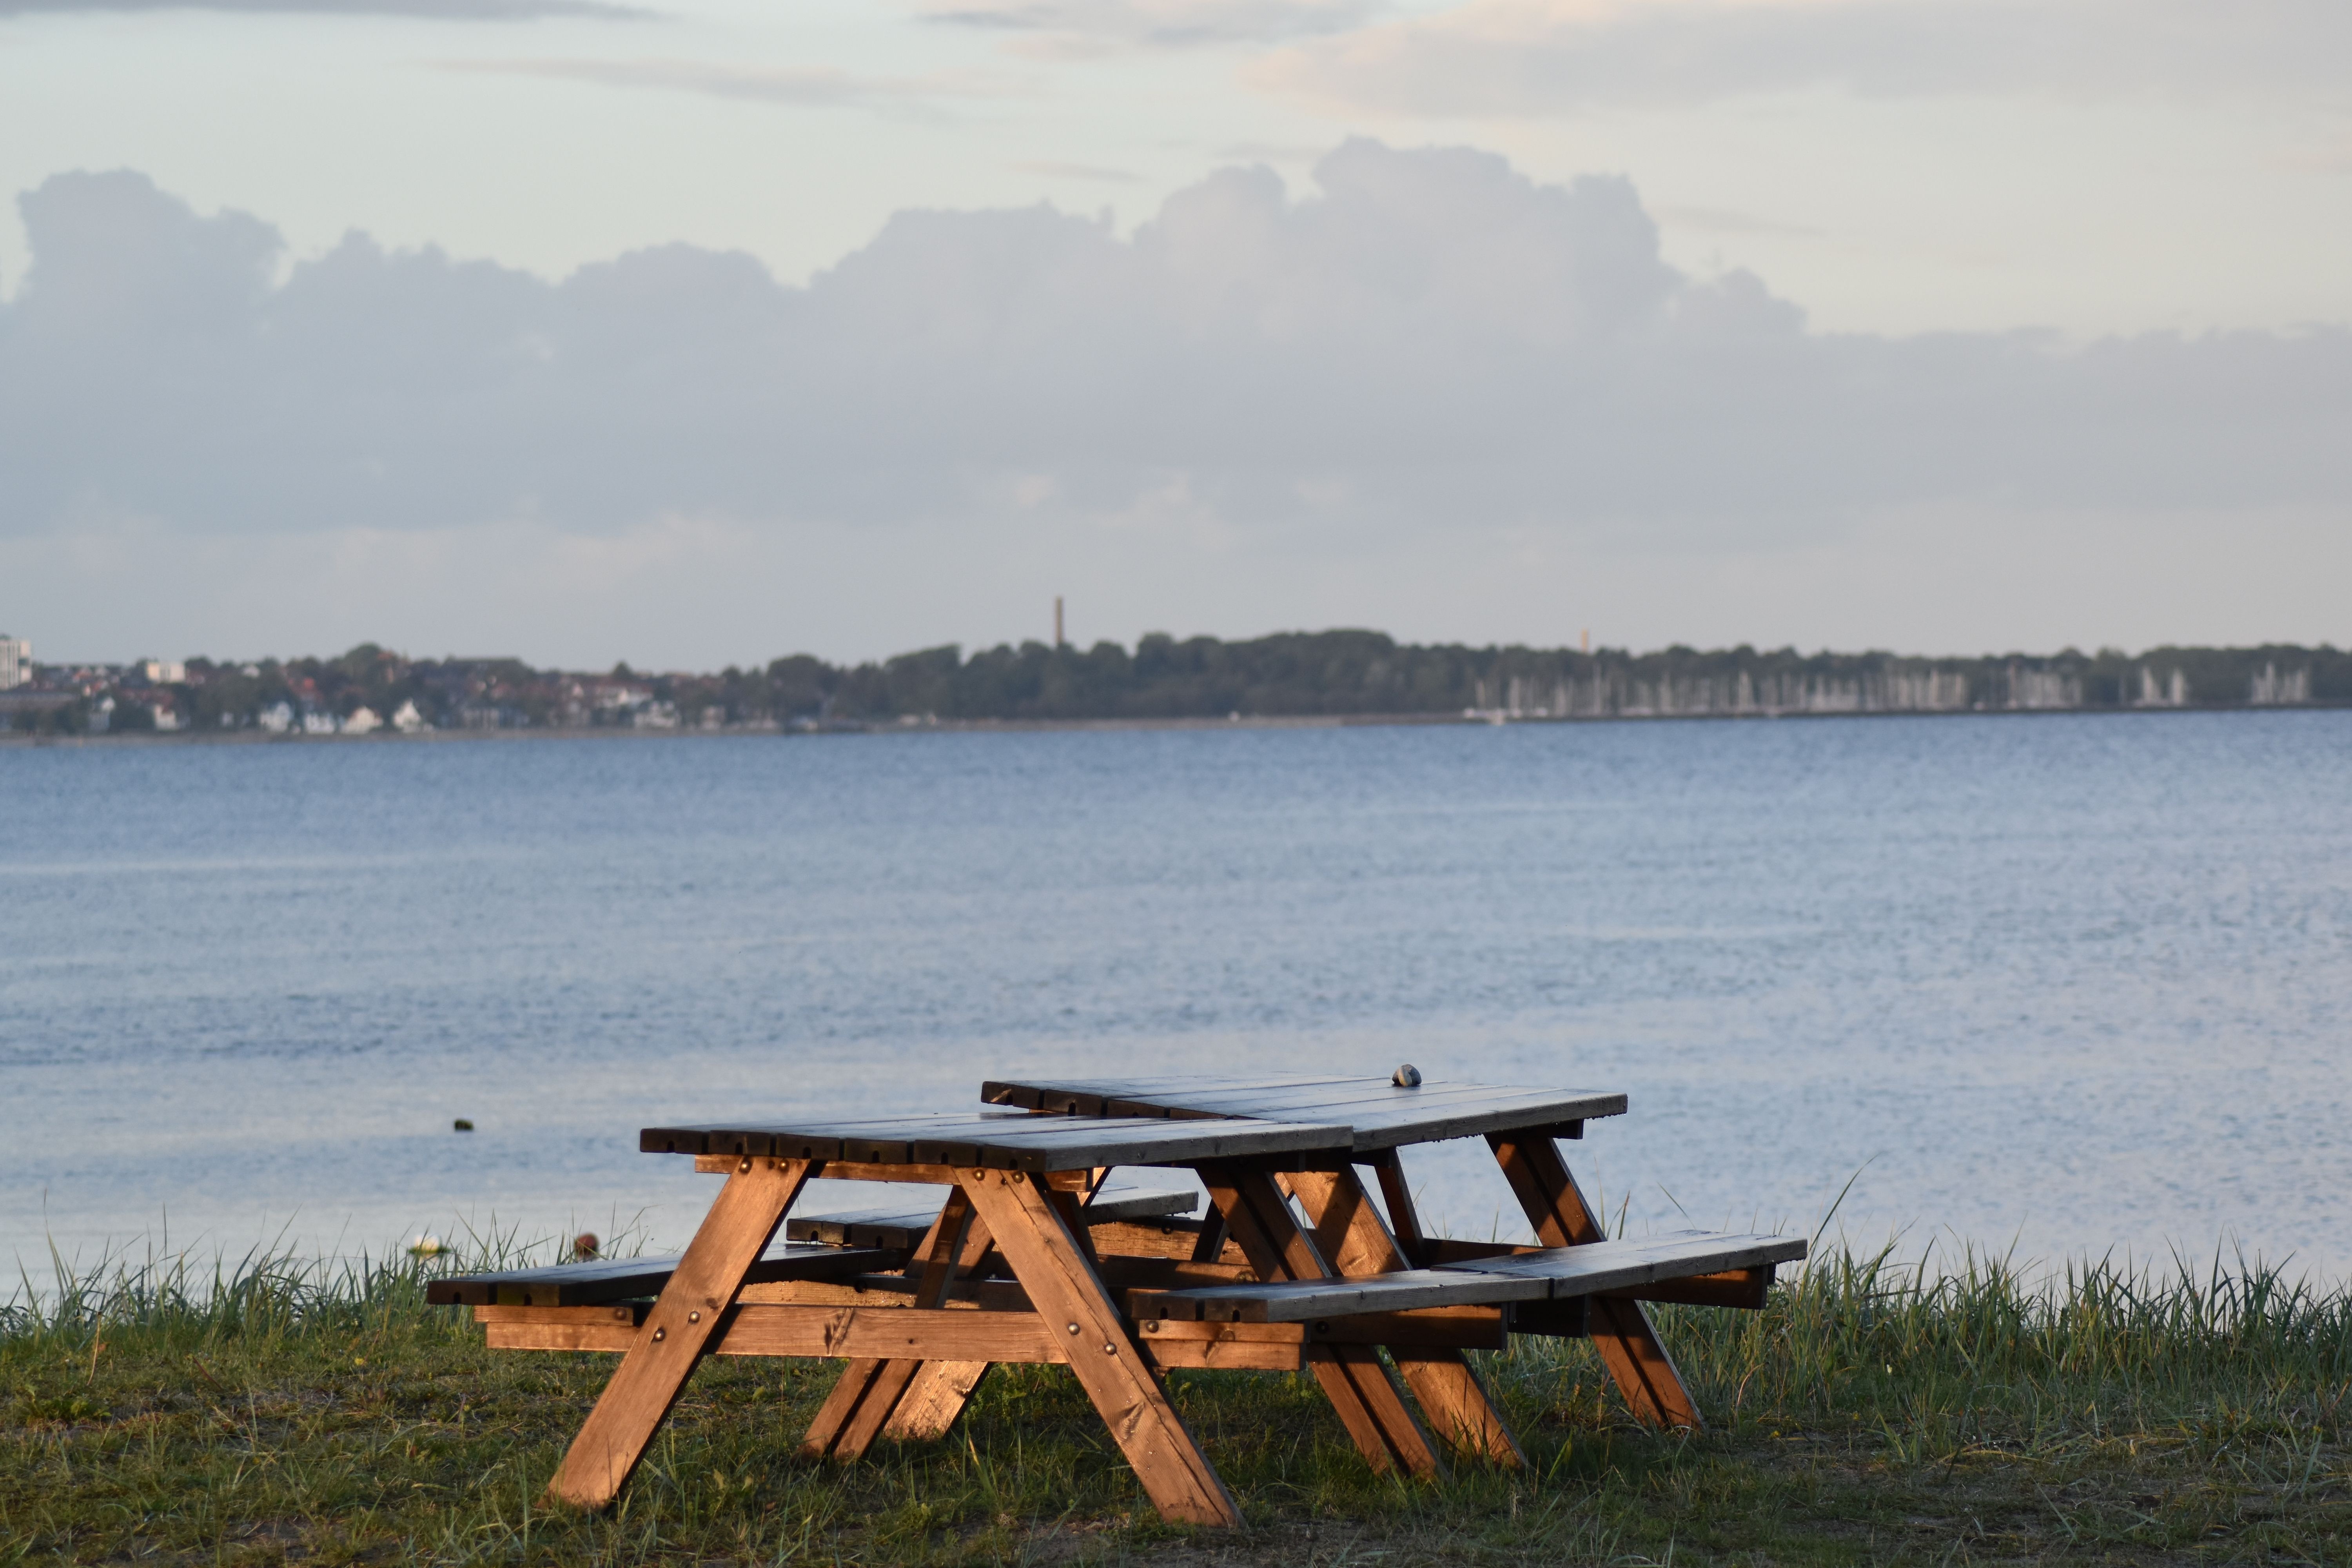
beach, sea, coast, water, rock, dock, boat, shore, wave, lake, vehicle, bay, port, stones, boating, denmark, sea view, baltic sea, watercraft rowing